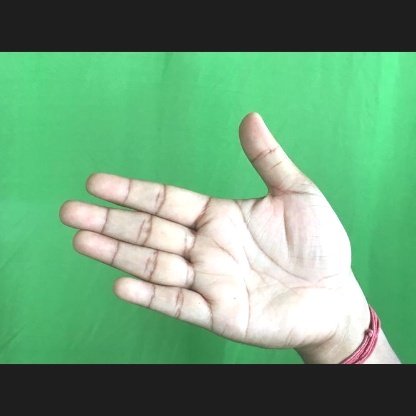
Mudra: Ardhachandran